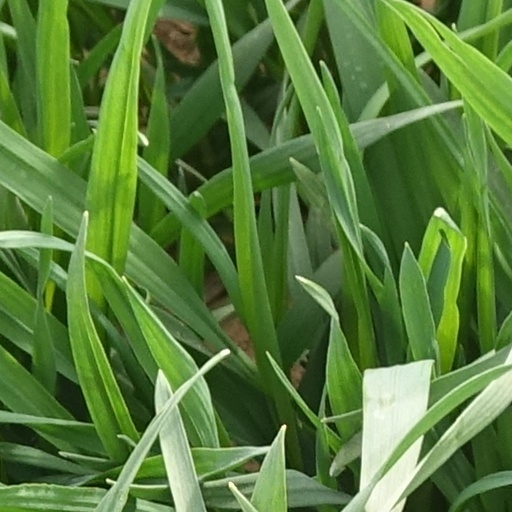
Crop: wheat